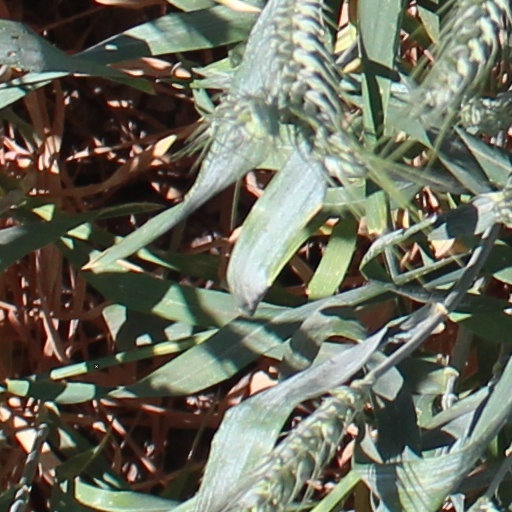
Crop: wheat